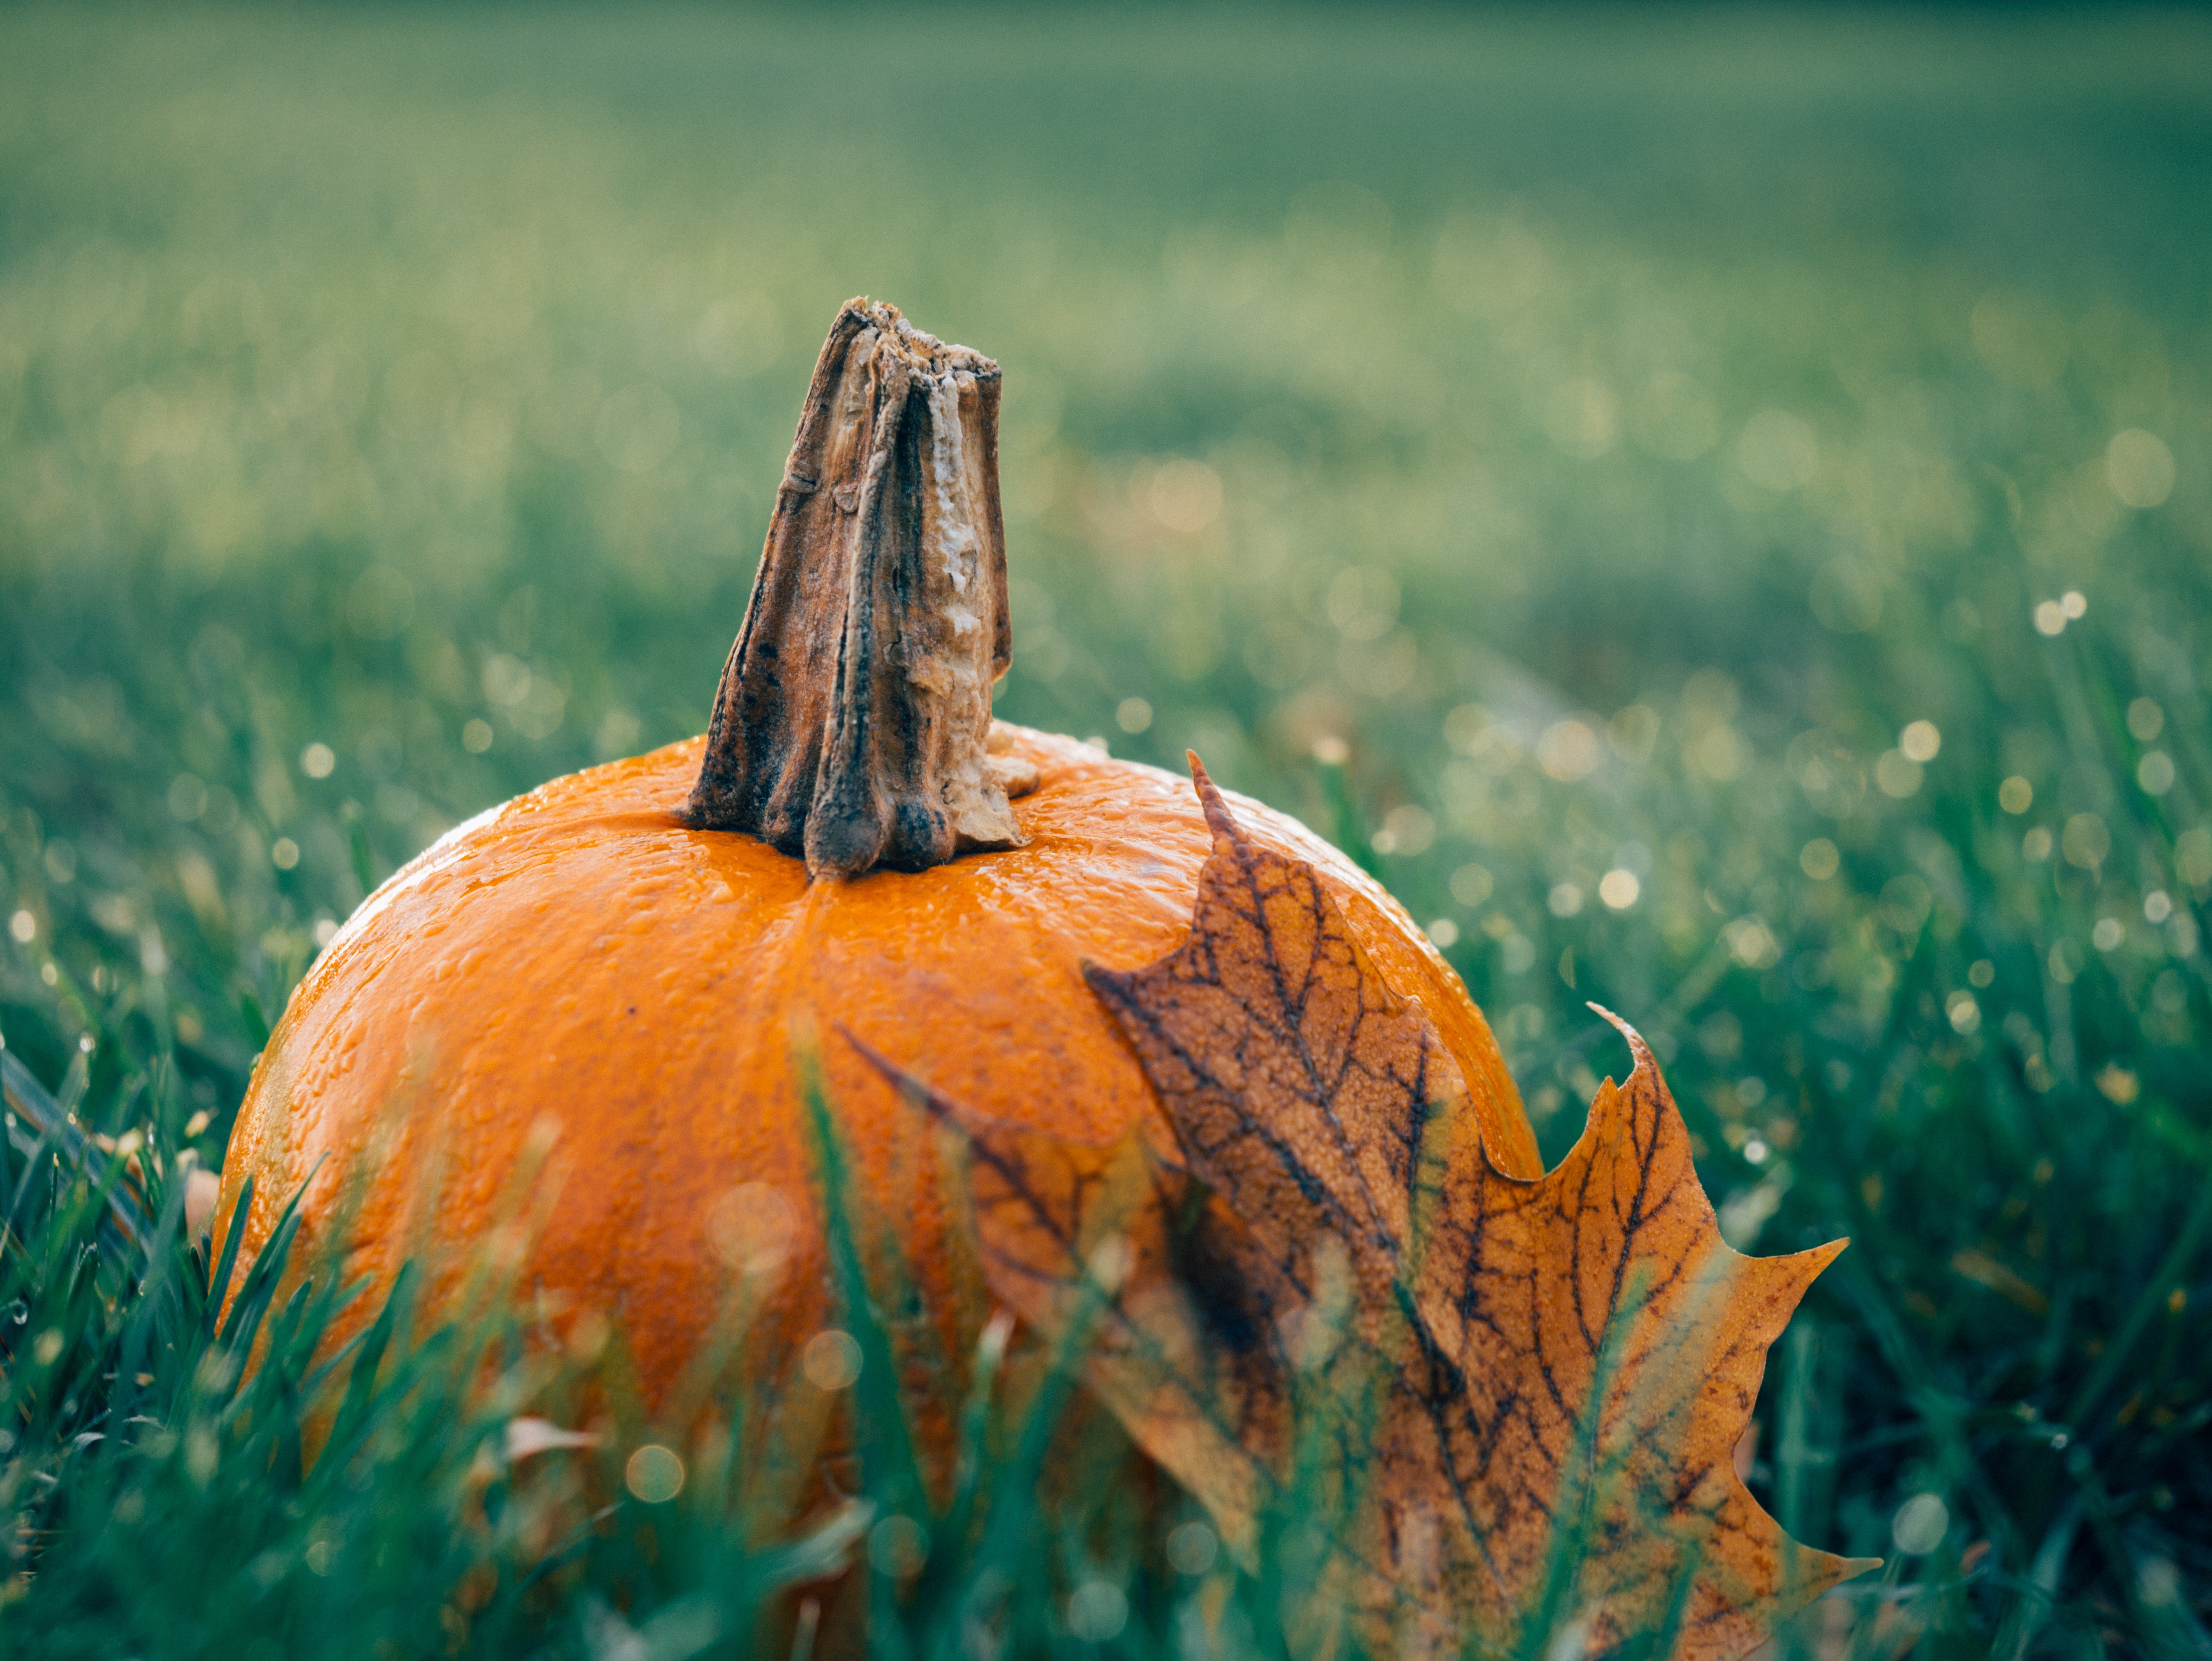
tree, nature, grass, plant, stem, sunlight, morning, leaf, flower, green, reflection, vegetable, autumn, pumpkin, season, squash, gourd, close up, macro photography, grass family